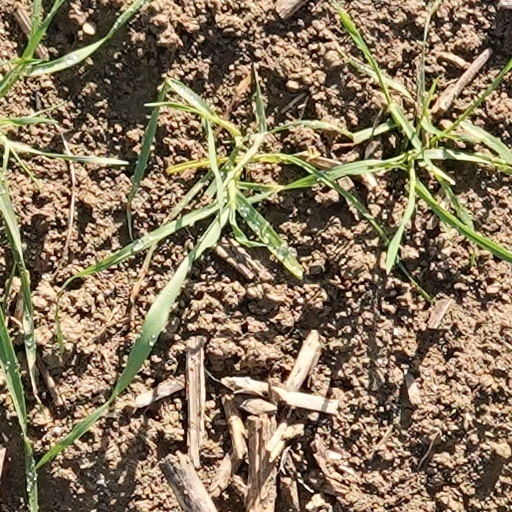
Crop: wheat